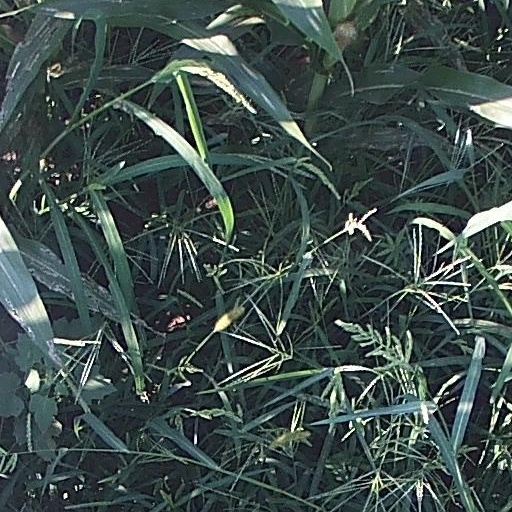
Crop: maize; corn